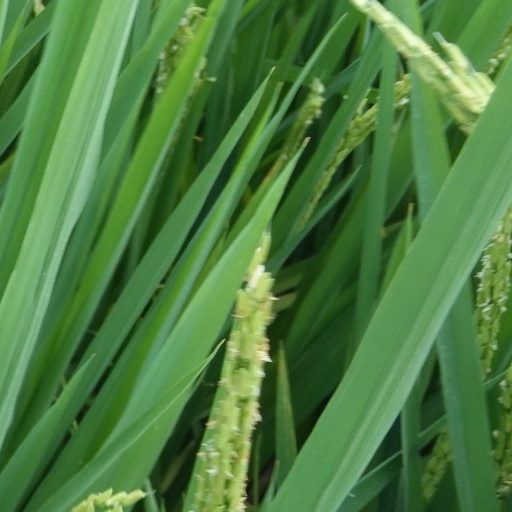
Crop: rice